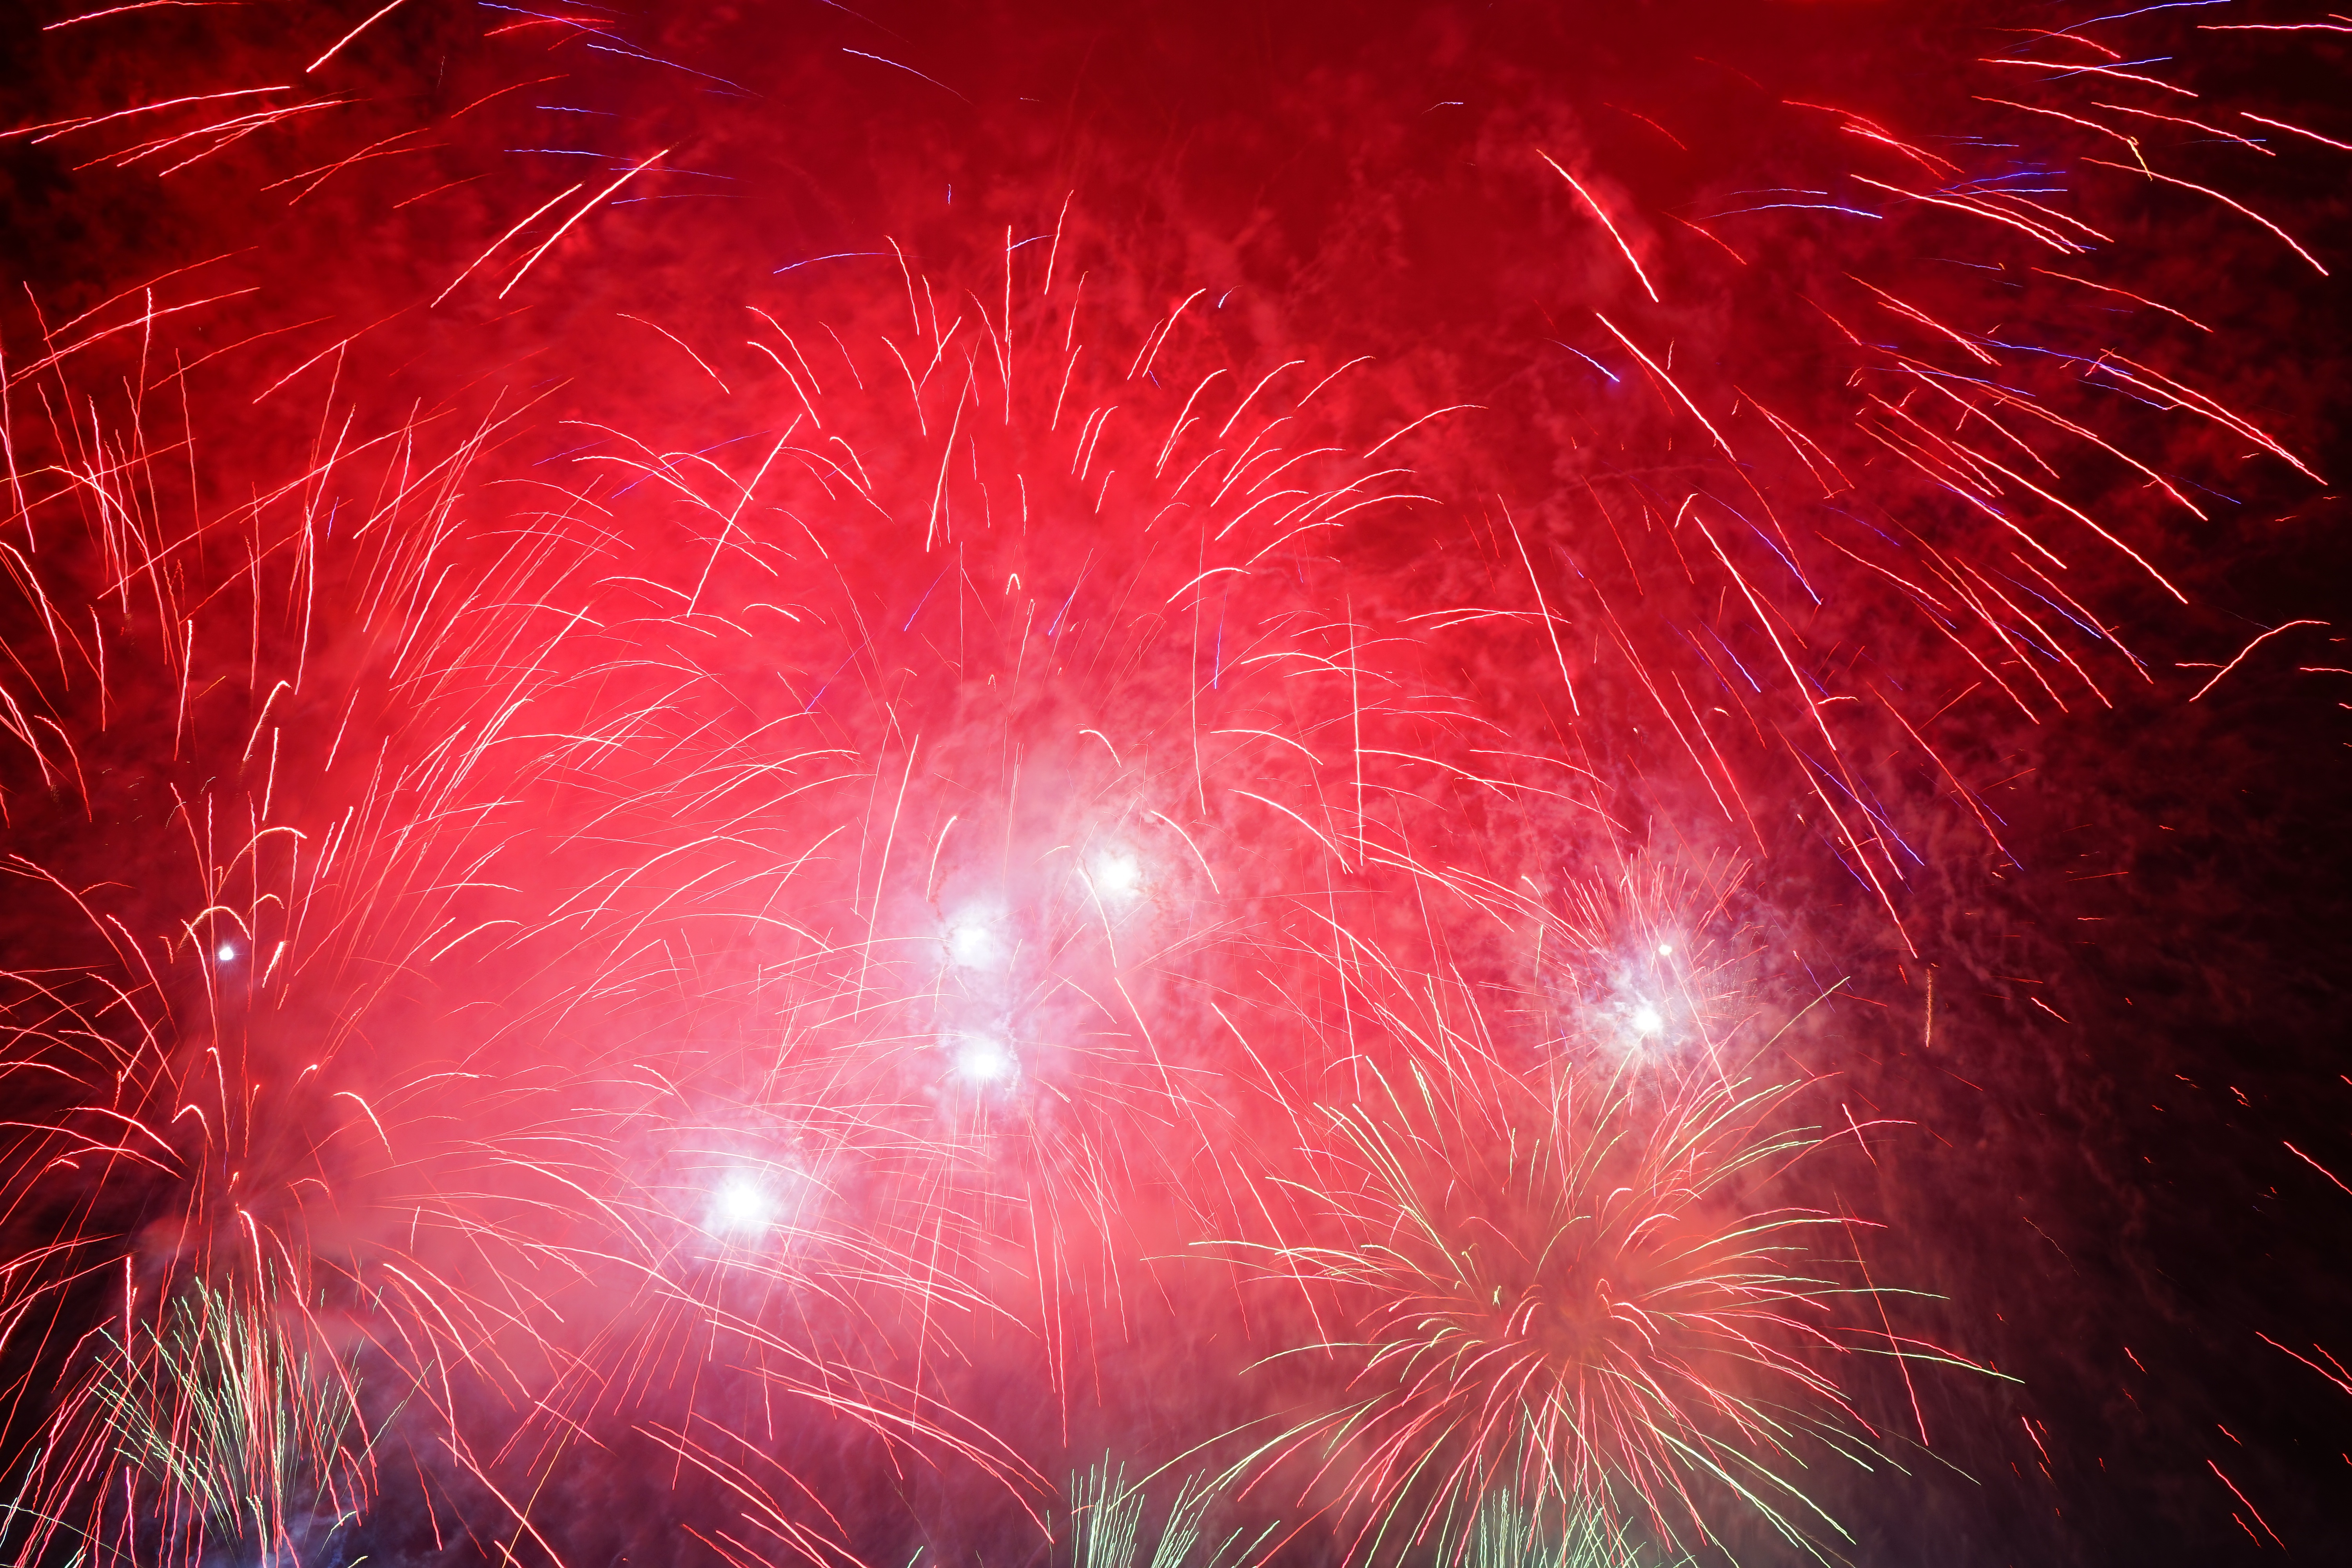
light, recreation, red, pyrotechnics, rocket, fireworks, event, new year's eve, new year's day, shower of sparks, fireworks art, outdoor recreation